Christian Craig

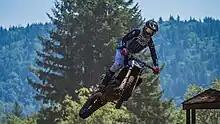
Craig in 2021

Christian Craig (born July 19, 1991) is an American motocross rider who competes in the AMA Supercross Championship. His most notable achievement is winning the 2022 250cc Supercross West title.